Answer in natural language. Which object is closer to dark brown dresser (highlighted by a red box), Window (highlighted by a blue box) or Doorway (highlighted by a green box)? Choose between the following options: Doorway (highlighted by a green box) or Window (highlighted by a blue box)
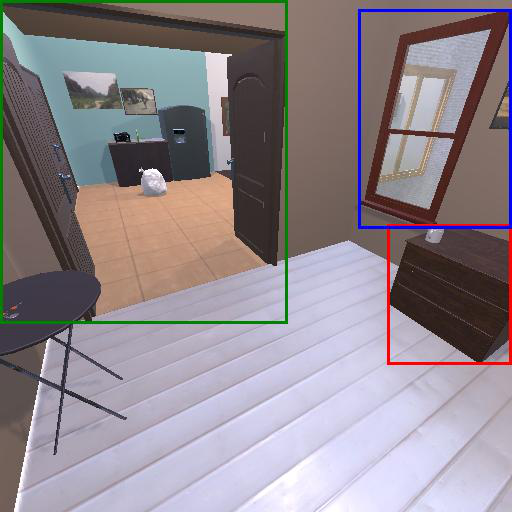
<answer>Window (highlighted by a blue box)</answer>